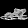
Label: Sandal